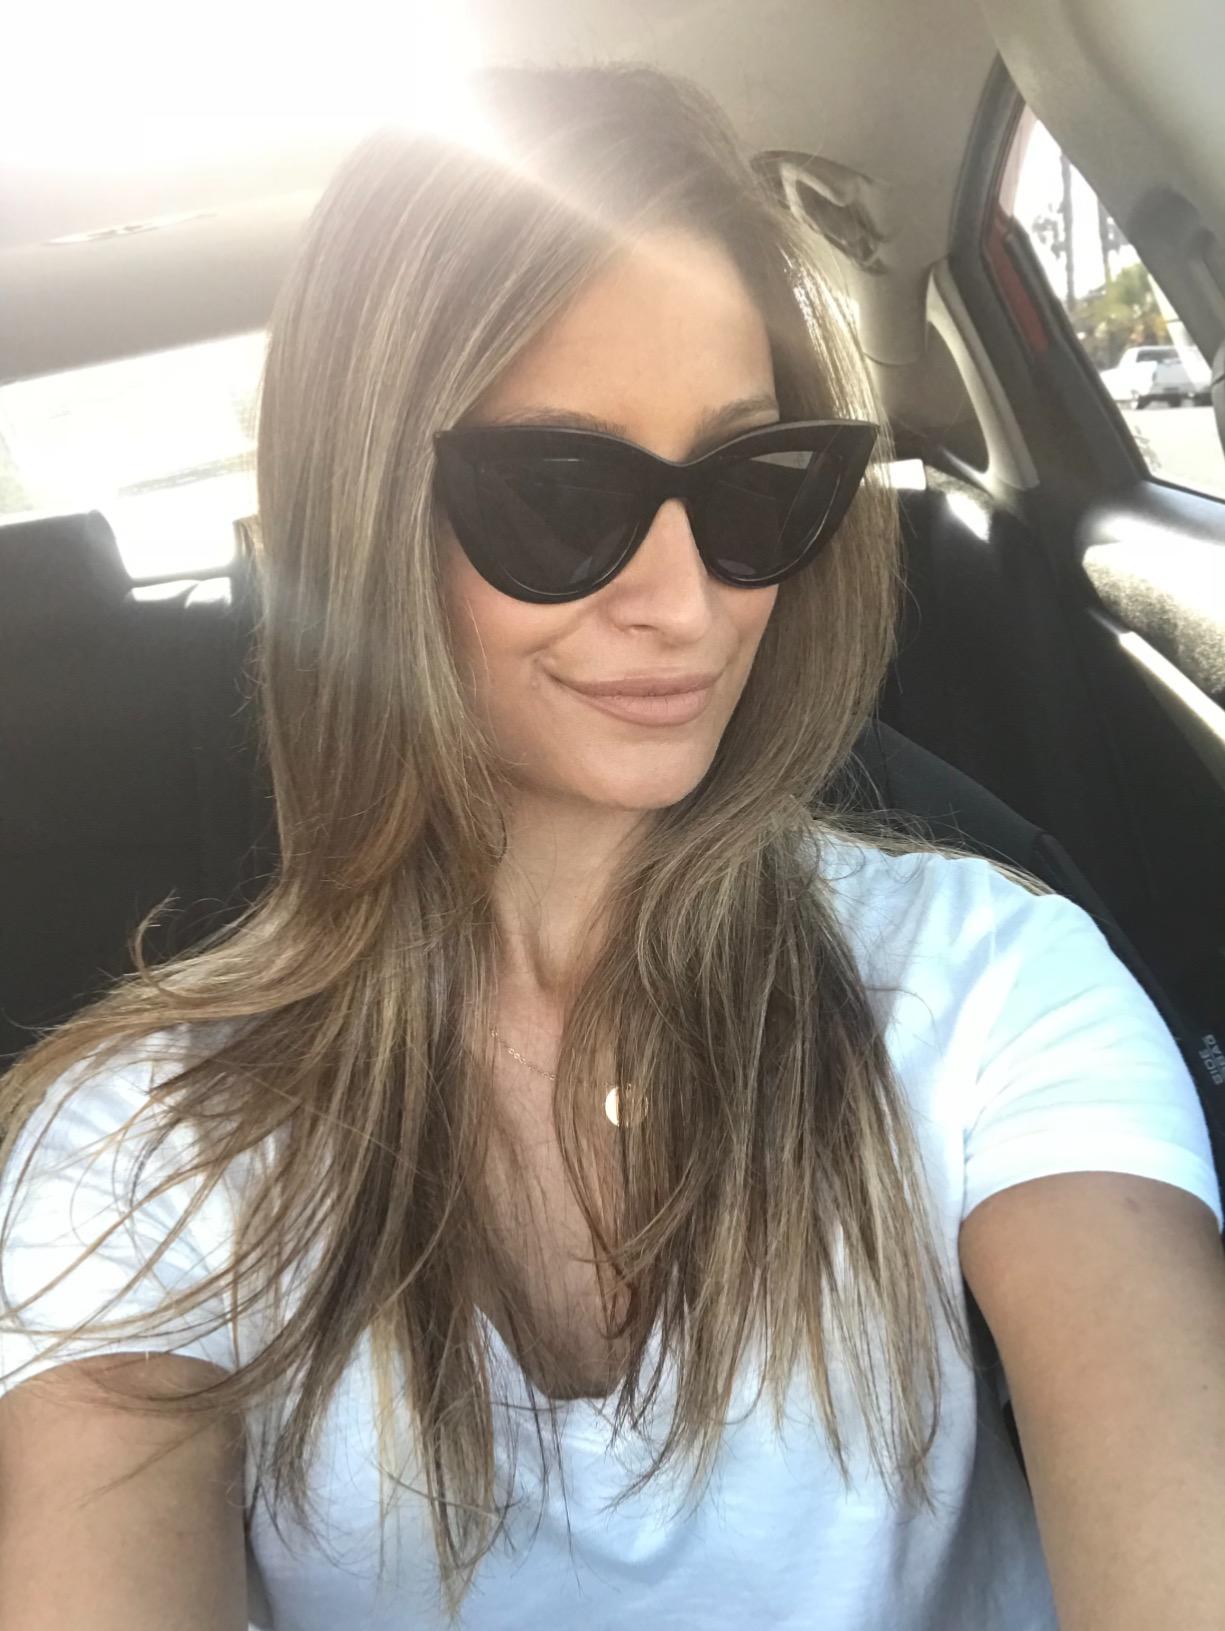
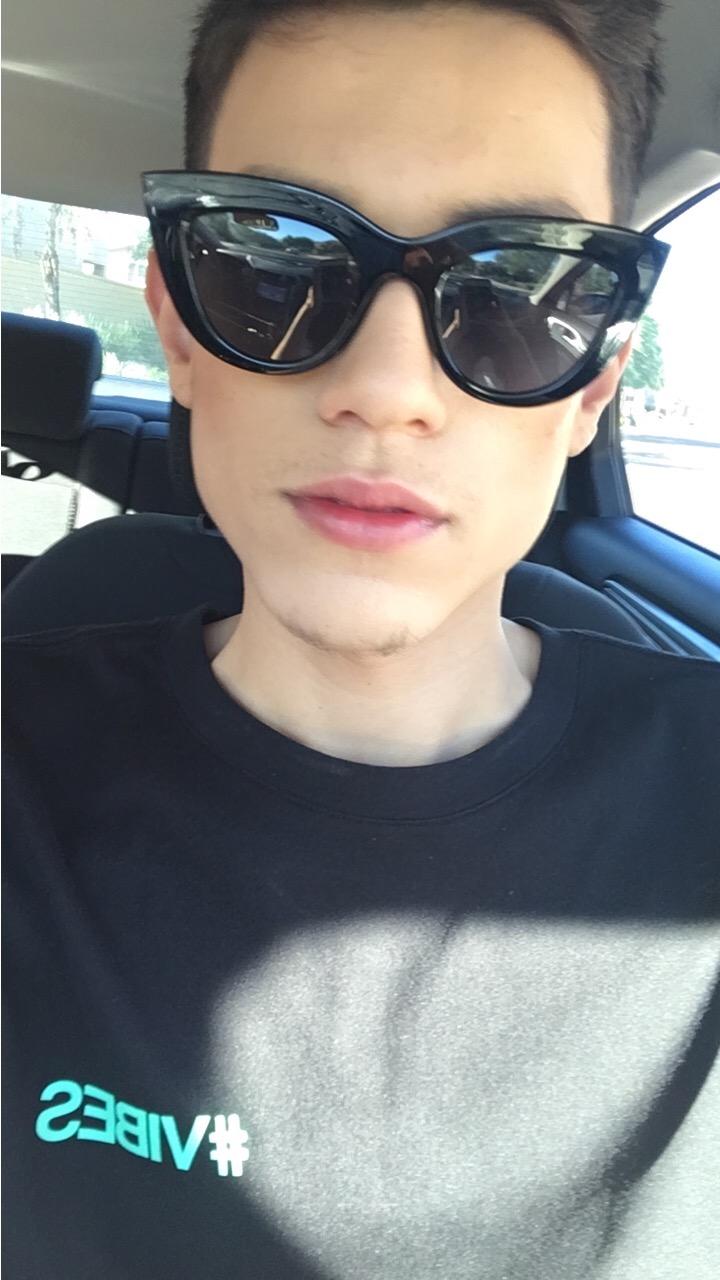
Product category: accessories_sunglasses
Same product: yes